Loaded Pistols

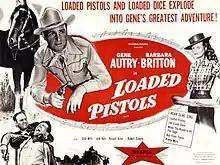
Theatrical release poster

Loaded Pistols is a 1948 American Western film directed by John English and starring Gene Autry, Barbara Britton, and Chill Wills. Written by Dwight Cummins and Dorothy Yost, the film is about a cowboy who protects a young man wrongly accused of murder, while trying to find the real badguys.